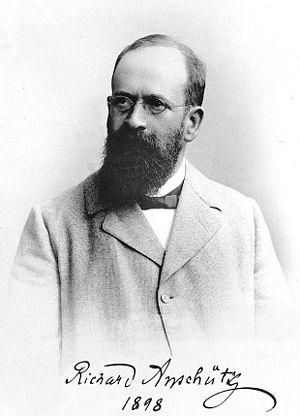
Richard Anschütz était un chimiste allemand.